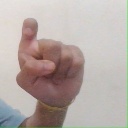
अक्षर: इ